Begbroke

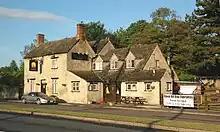
The Royal Sun public house

The village has a public house, the "Royal Sun" inn, that has traded since at least 1711. Begbroke has a village hall with cricket and bowling greens. Solid State Logic, the world's largest manufacturer of professional analogue and digital audio consoles for music, broadcast, post production and film, is headquartered at Begbroke. SSL bought the convent and convent school buildings.